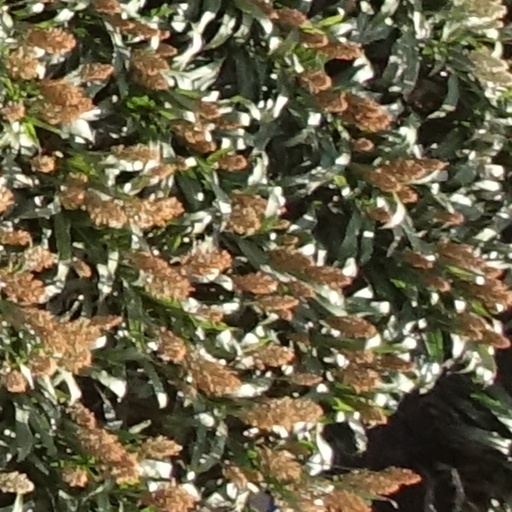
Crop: sorghum